Henkie Waldschmidt

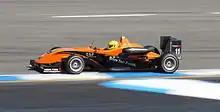
Waldschmidt on the Formula Three Euroseries at the Hockenheimring (2009)

Henkie Waldschmidt (also spelled Henki, born 28 June 1988 in The Hague) is a Dutch racing driver. He has competed in such series as Eurocup Formula Renault 2.0 and the Formula Three Euroseries.